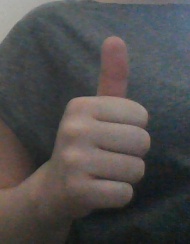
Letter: aleff